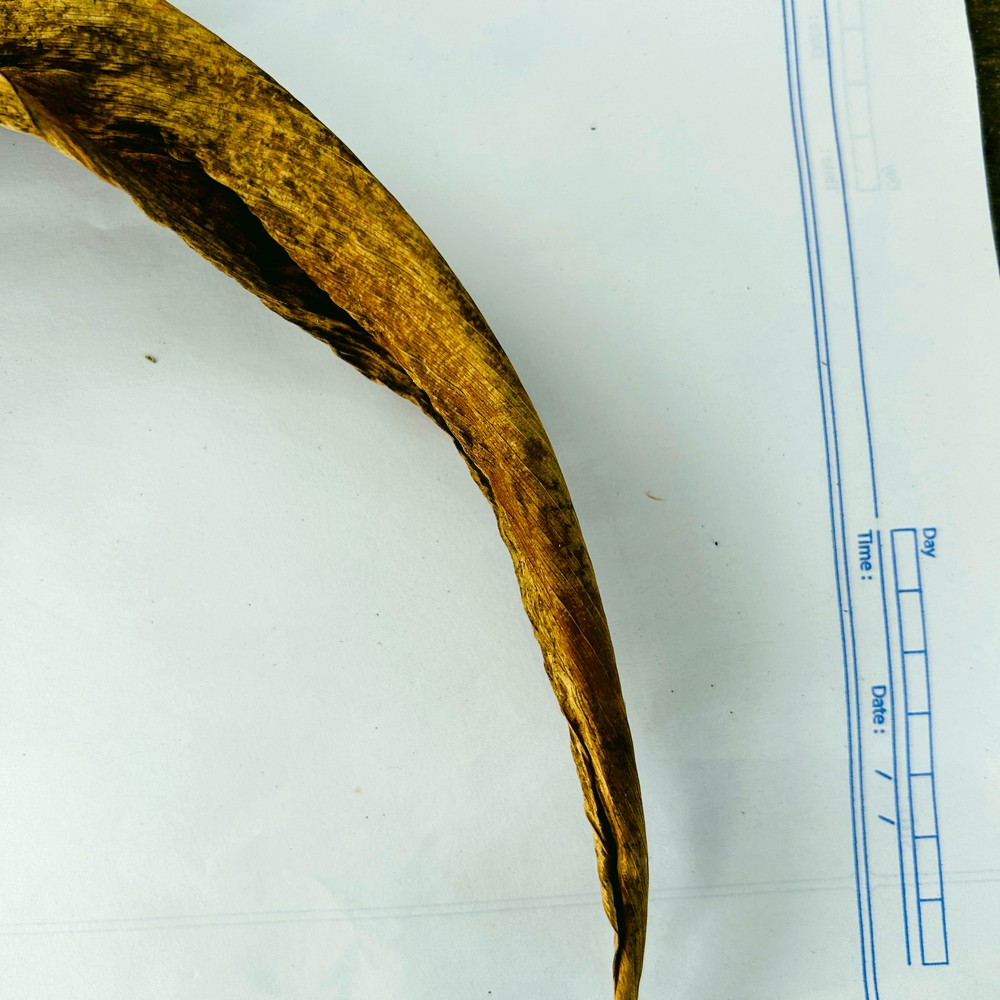
Label: Dry Leaf